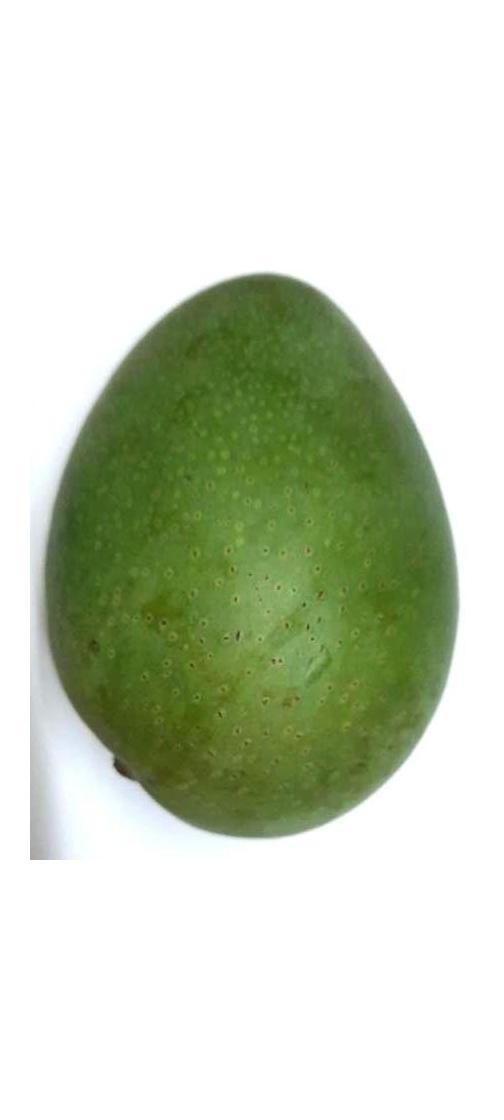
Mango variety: Ashshina Zhinuk